Black Ozarkers

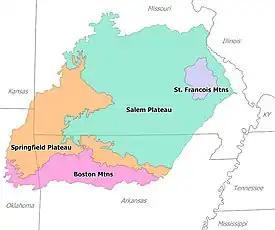

Slavery in the Ozarks was not as prevalent as slavery was in the deep south, with some counties being free of Black people and slave labor; however, slavery played a part of the fabric and formation of many Ozark communities. By 1860 there were around 32,000 slaves in the Ozark uplift – few lived on large plantations and most lived on small farms or in urban areas and worked in households, mineral mines or in manufacturing plants. Of the more than 32,000 slaves documented in the Ozark uplift in the 1860 census, at least 20 percent of all the enslaved were mulatto, with 13 counties mostly in the interior containing slave populations that were at least one-third mulatto, the enslaved in the Ozarks were twice as likely to be mulatto than slaves in the nation as a whole, a sign that sexual violence and exploitation was rampant in slave owning communities throughout the region. The word "mulatto" is a historical racial term that describes someone of mixed White and Black ancestry. The term mulatto was used to try and establish taxonomies of race and is now widely understood to be an offensive racial slur.